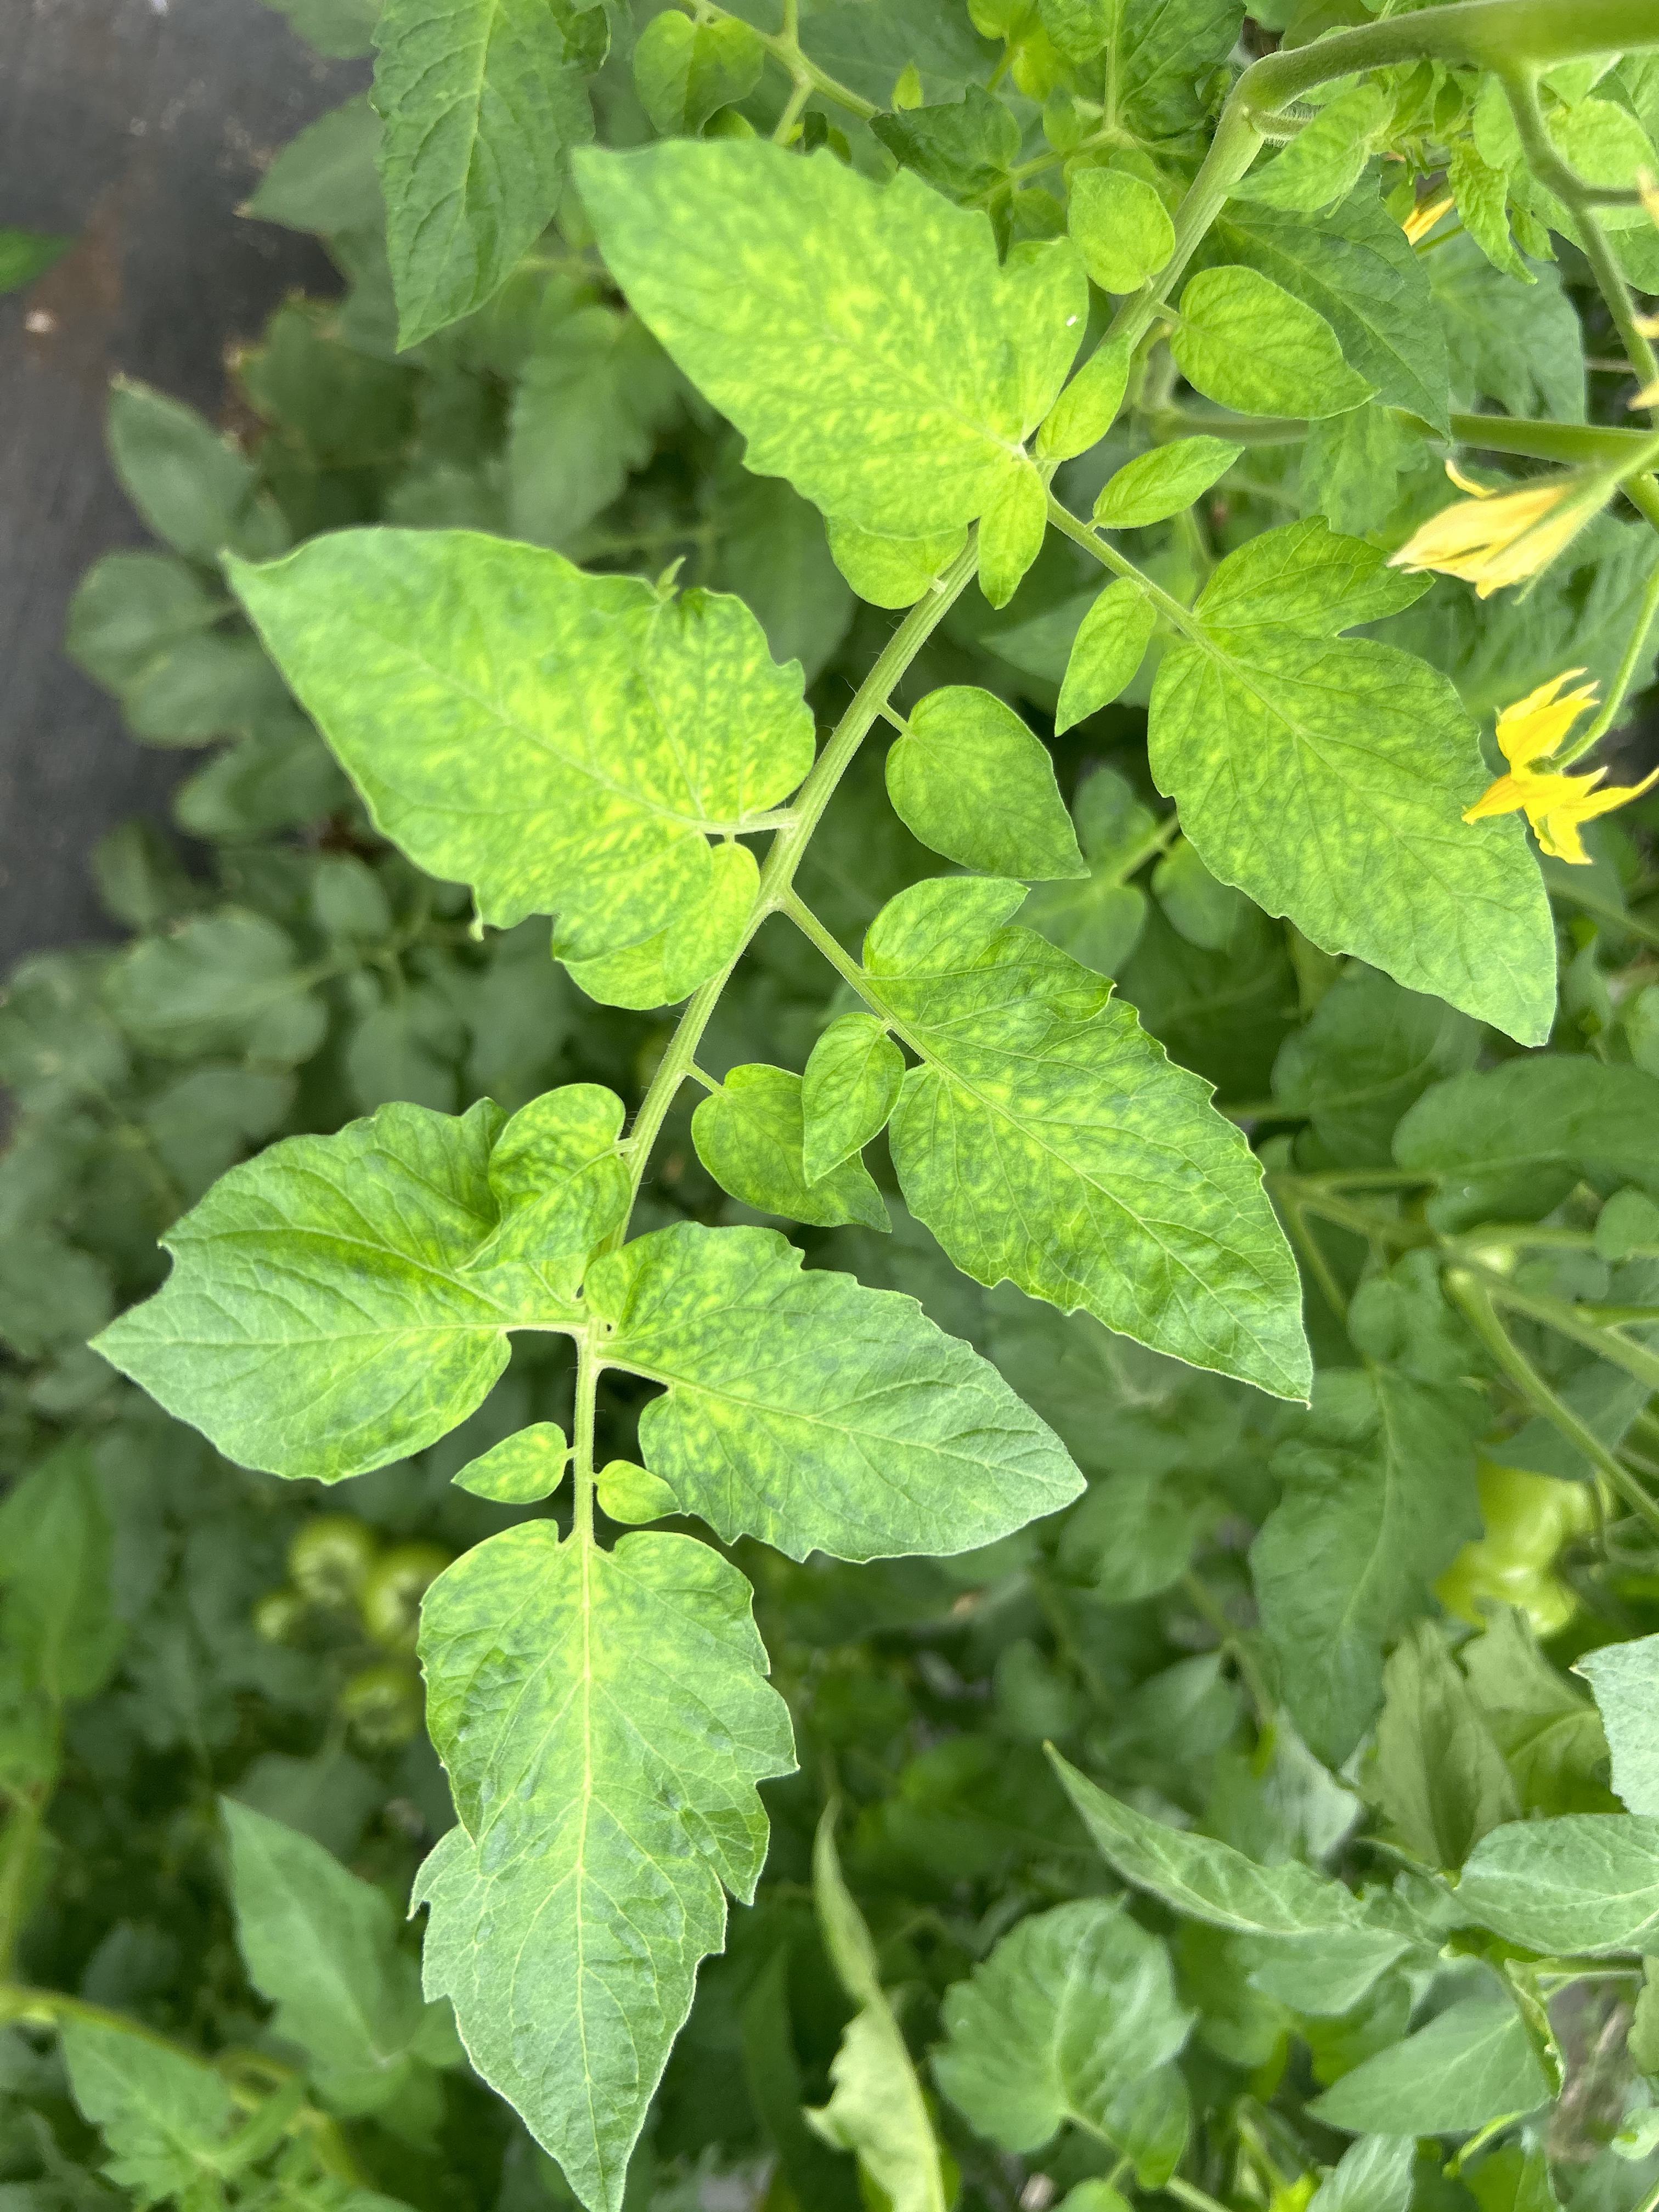
Disease: Viral